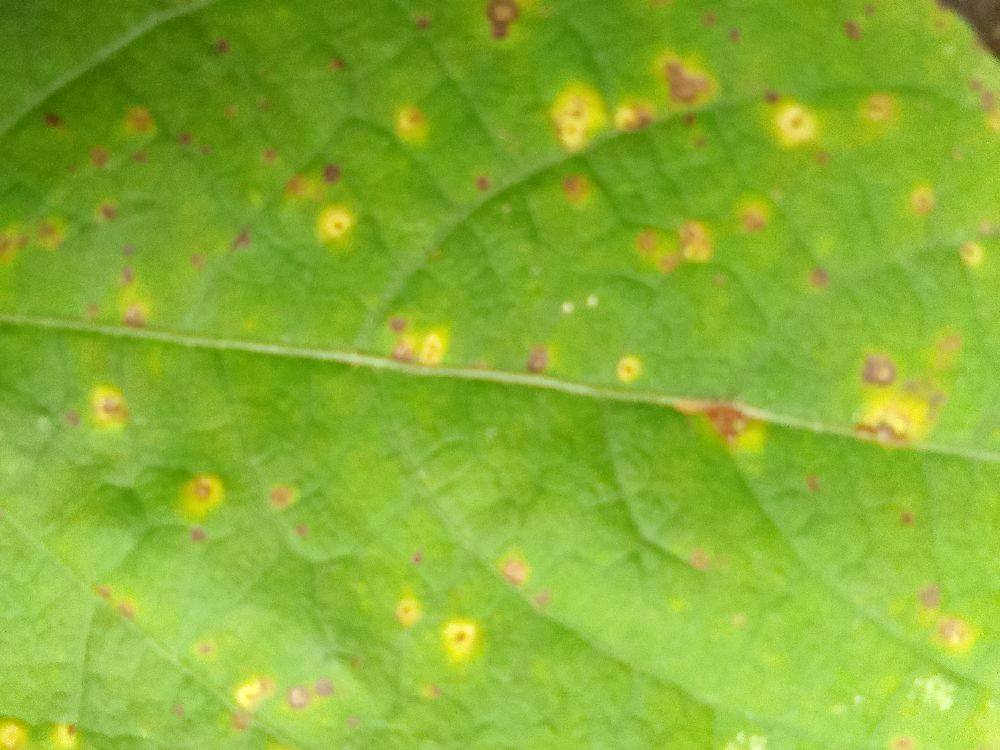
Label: rust